Cristóbal Valero

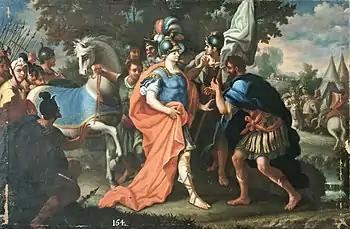
Mentor Giving Lessons to Telemachus (1754)

Cristóbal Valero (1707 in Alboraya – December 1789) was a Spanish painter and presbyter.